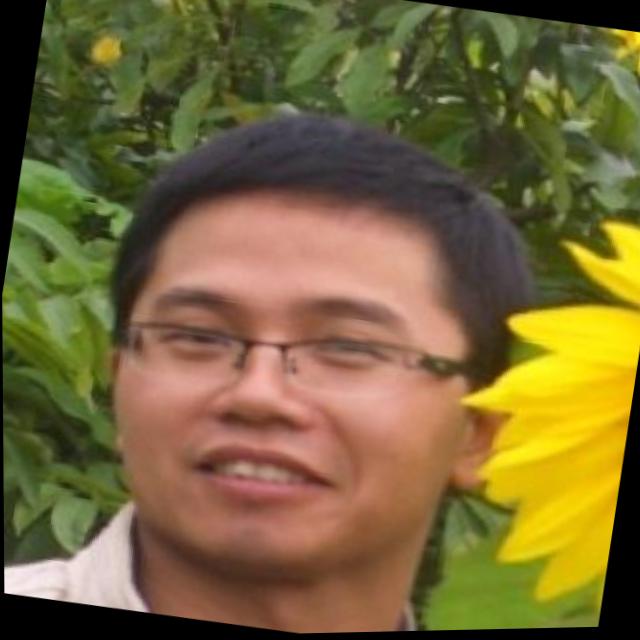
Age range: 21-44